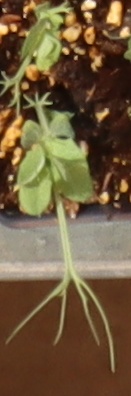
Label: Field Pea